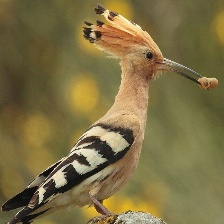
Species: HOOPOES
Scientific name: UPUPIDAE